Sky position (RA, Dec in degrees): 159.316, 29.582
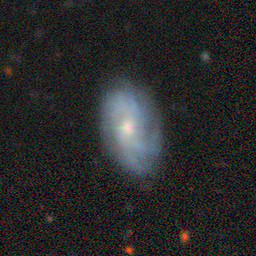
Galaxy morphology: Unbarred Loose Spiral Galaxies